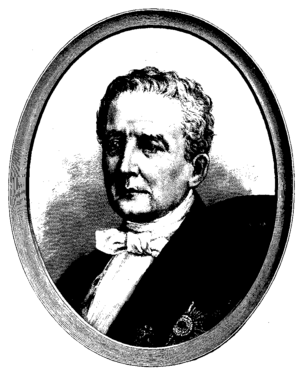
Le comte Gustaf Mauritz Armfelt, né le 31 mars 1757 à Tarvasjoki en Finlande et mort le 19 août 1814 à Tsarskoïe Selo près de Saint-Petersbourg, en Russie, est un aristocrate suédois qui fut au service de la Suède puis de l'Empire russe.